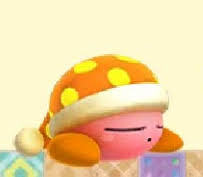
Portrait style: Cartoon Portrait